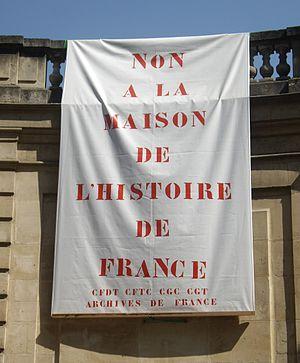
Étendard déployé en avril 2011 à l'extérieur de l'hôtel de Soubise, rue des Francs-Bourgeois à Paris, par les membres du personnel des Archives nationales opposés à l'implantation de la Maison de l'Histoire de France sur les lieux.
La Maison de l'Histoire de France est un projet abandonné d'institution muséale consacré à l'histoire de France, développé durant la présidence de Nicolas Sarkozy, avec pour lieu d'implantation les locaux des Archives nationales, notamment l'hôtel de Soubise.